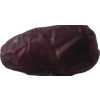
Label: dates